Mona and Monito Islands Nature Reserve

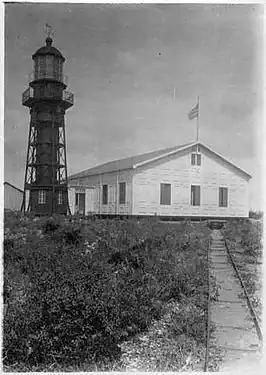
Mona Island Lighthouse in 1913

The island of Mona was inhabited by the Taíno people in the Pre-Columbian era and it contains several archaeological and petroglyph sites, most of them in the limestone caves of the island. The caves also contain graffiti from the Spanish colonial and piracy times. Mona, along with Puerto Rico, Vieques and Culebra, were ceded to United States from Spain in 1898 under the Treaty of Paris. On December 22, 1919, the island was declared an "Insular Forest of Puerto Rico", under the auspices of the U.S. Forest Law No. 22. The Mona Island Lighthouse, dating from 1900, was listed on the U.S. National Register of Historic Places as "Faro de la Isla de la Mona" in 1981, and the whole island was added to the NRHP in 1993. Guano mining was the primary industry of Mona for most of its history. The ruins and remnants of the guano mining infrastructure can still be seen today.